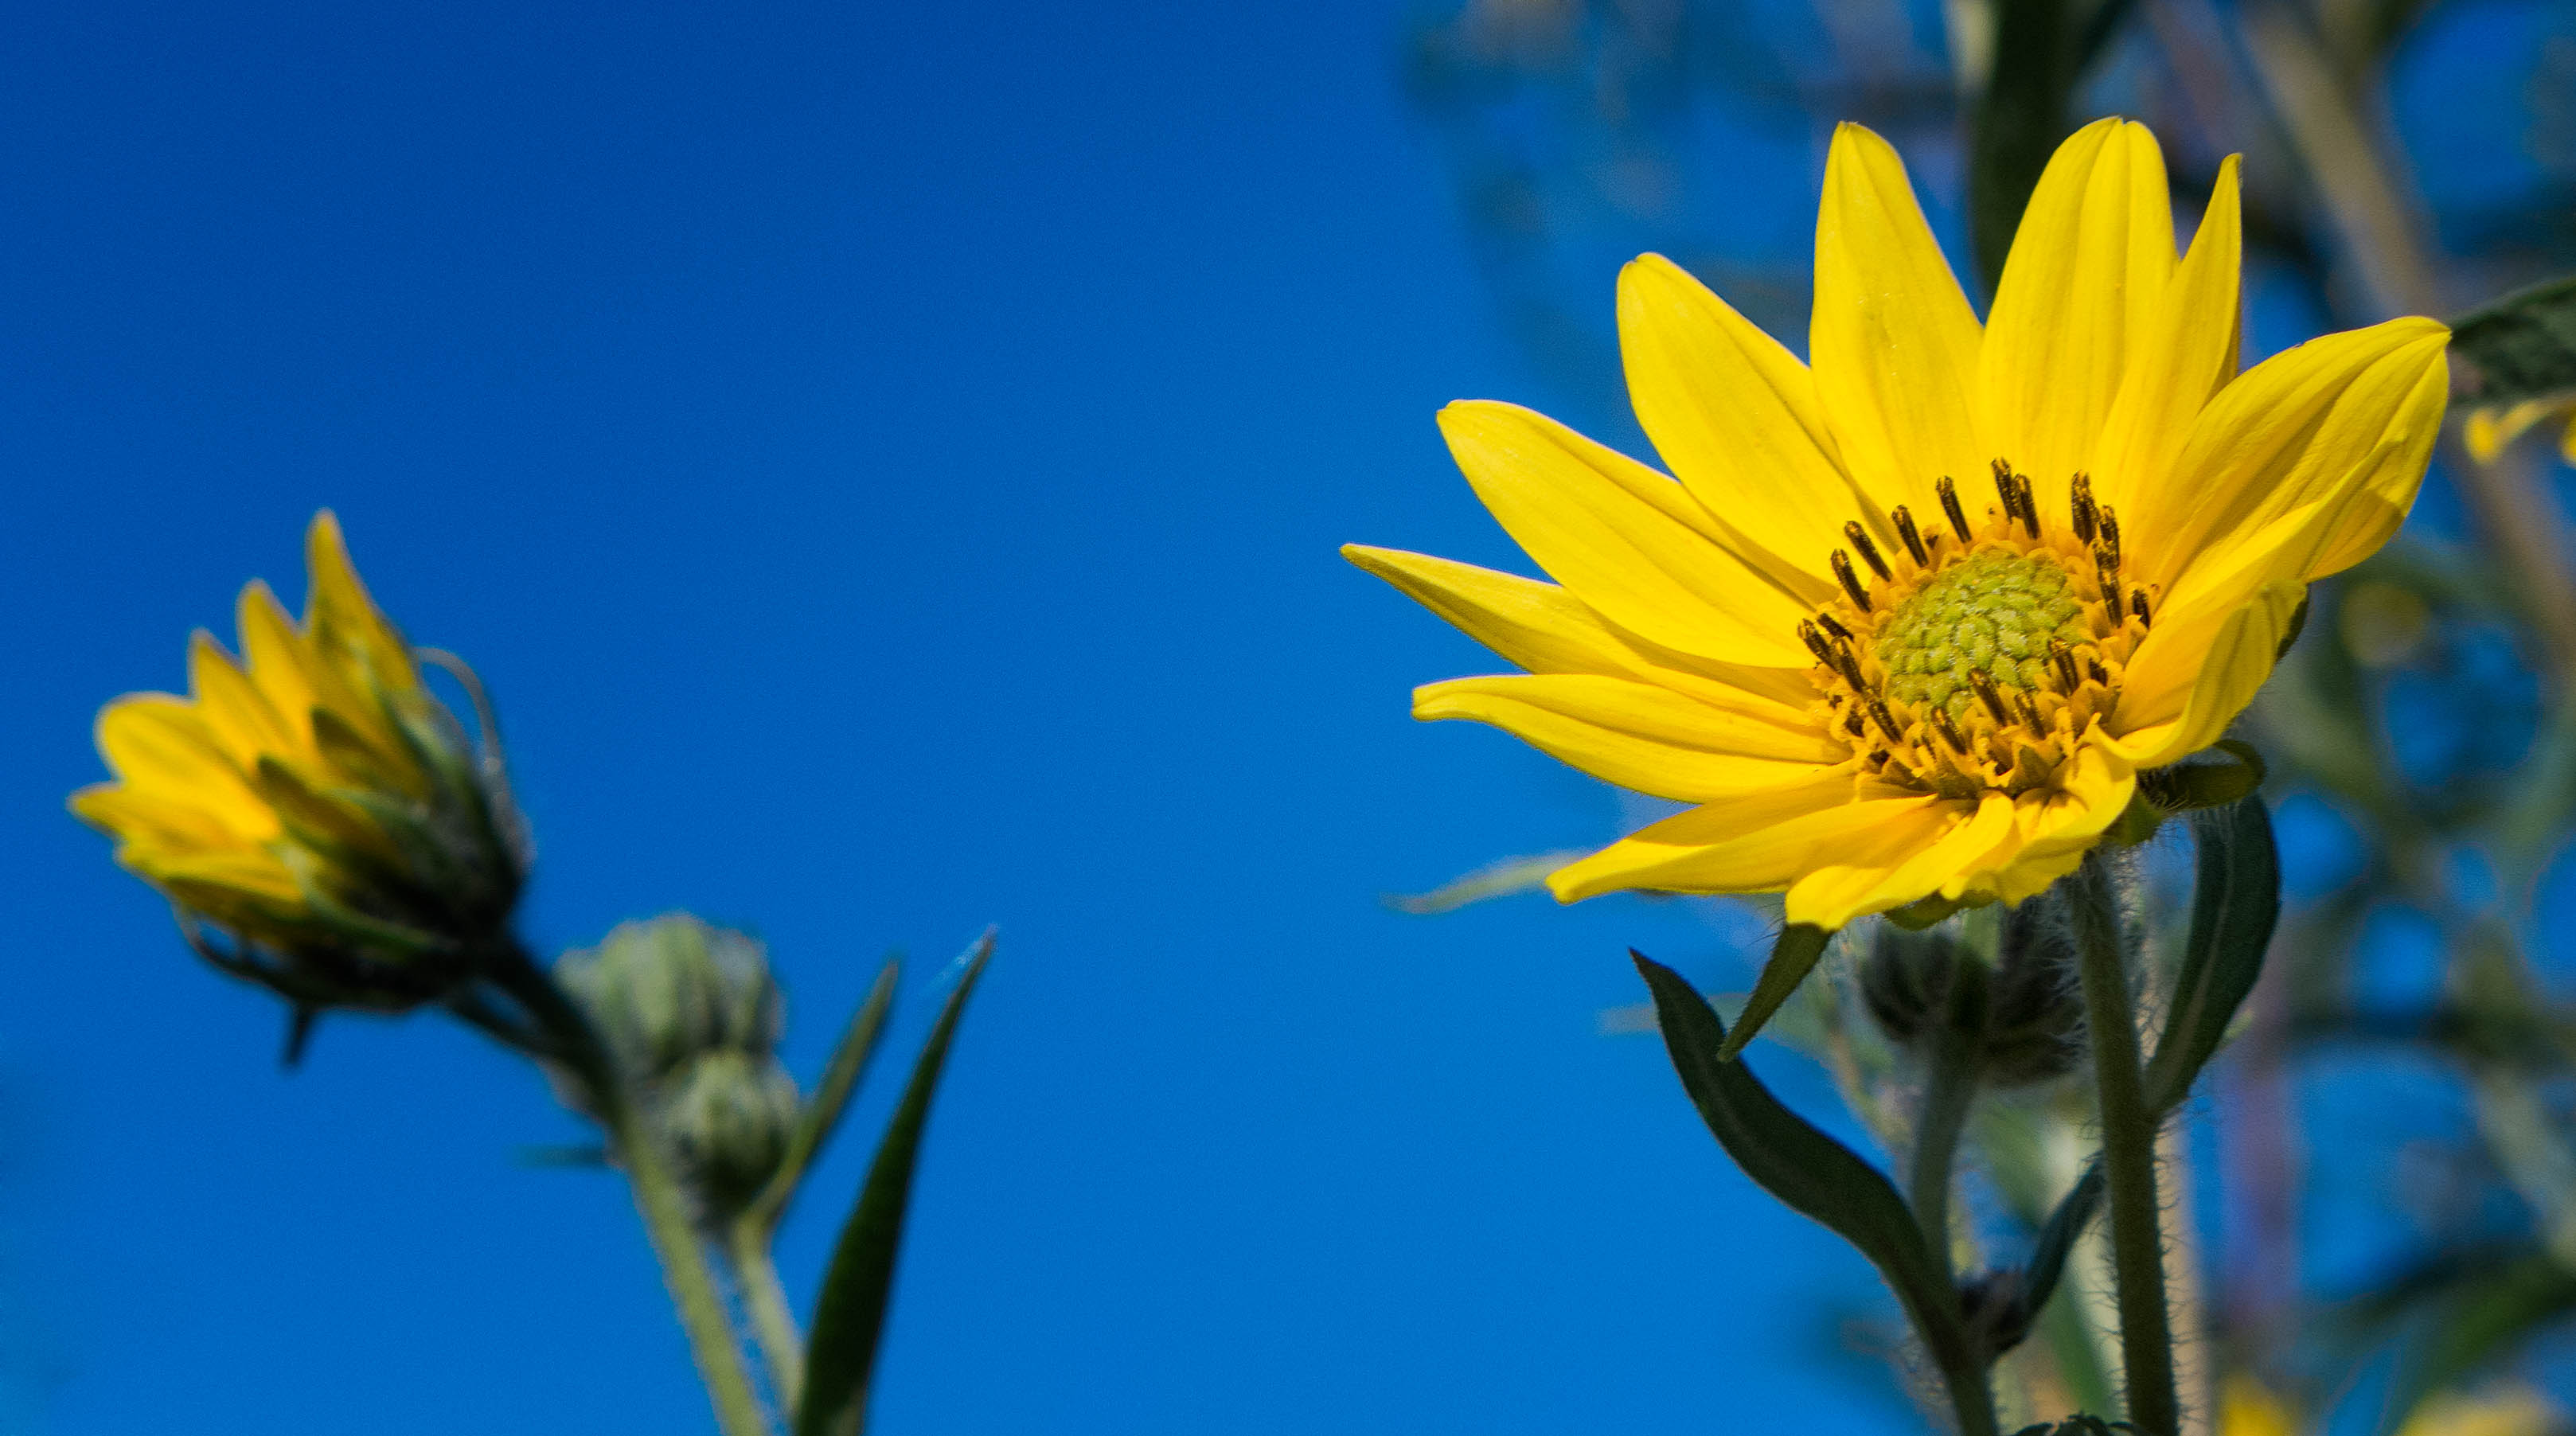
nature, marsh, blossom, plant, sky, field, meadow, sunlight, flower, petal, botany, yellow, flora, sunflower, wildflower, close up, canada, helianthus, giant, mississauga, ontario, lumix, panasonic, dmc, lx7, panasoniclumixdmclx7, osprey, giganteus, nectar, macro photography, flowering plant, daisy family, plant stem, land plant